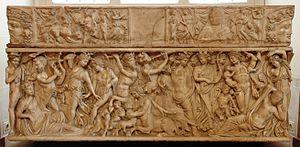
Légende d'Ariane et Dionysos. Panneau d'un sarcophage de marbre du début du IIIe siècle ap. J.-C.
Saint-Médard-d'Eyrans est une commune du Sud-Ouest de la France, située dans le département de la Gironde, en région Nouvelle-Aquitaine.